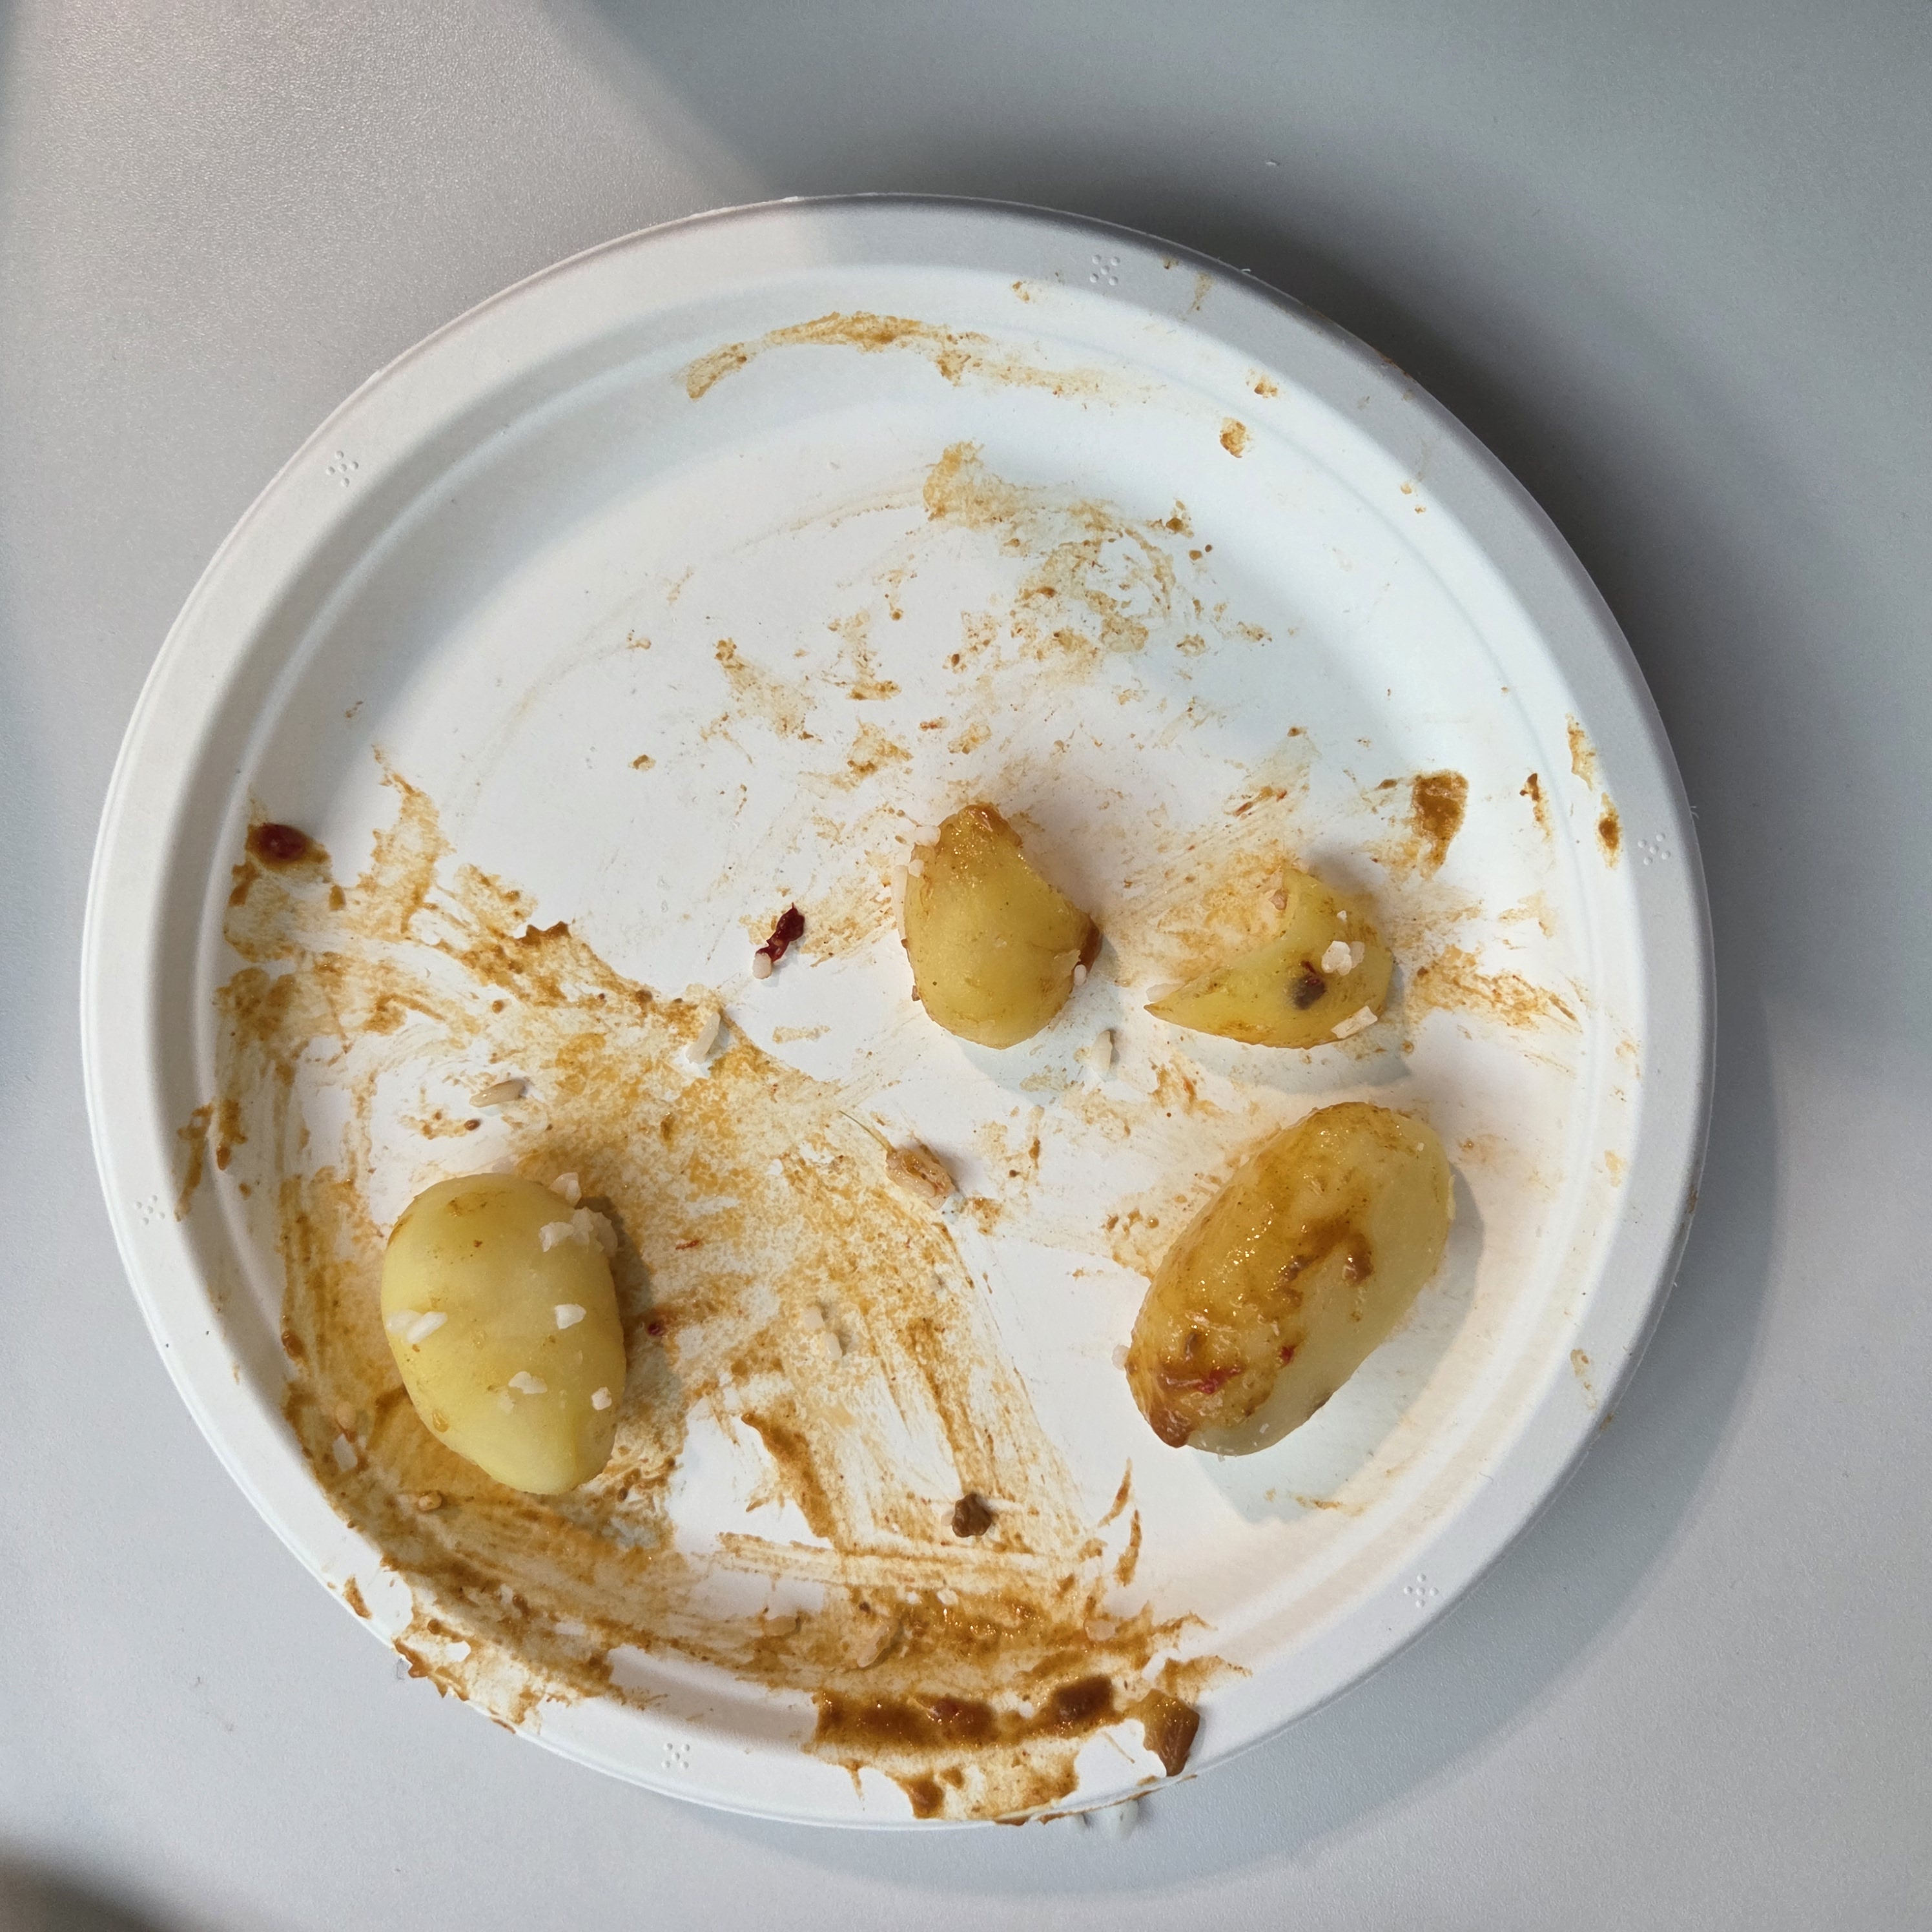
Ingredients: potatoes